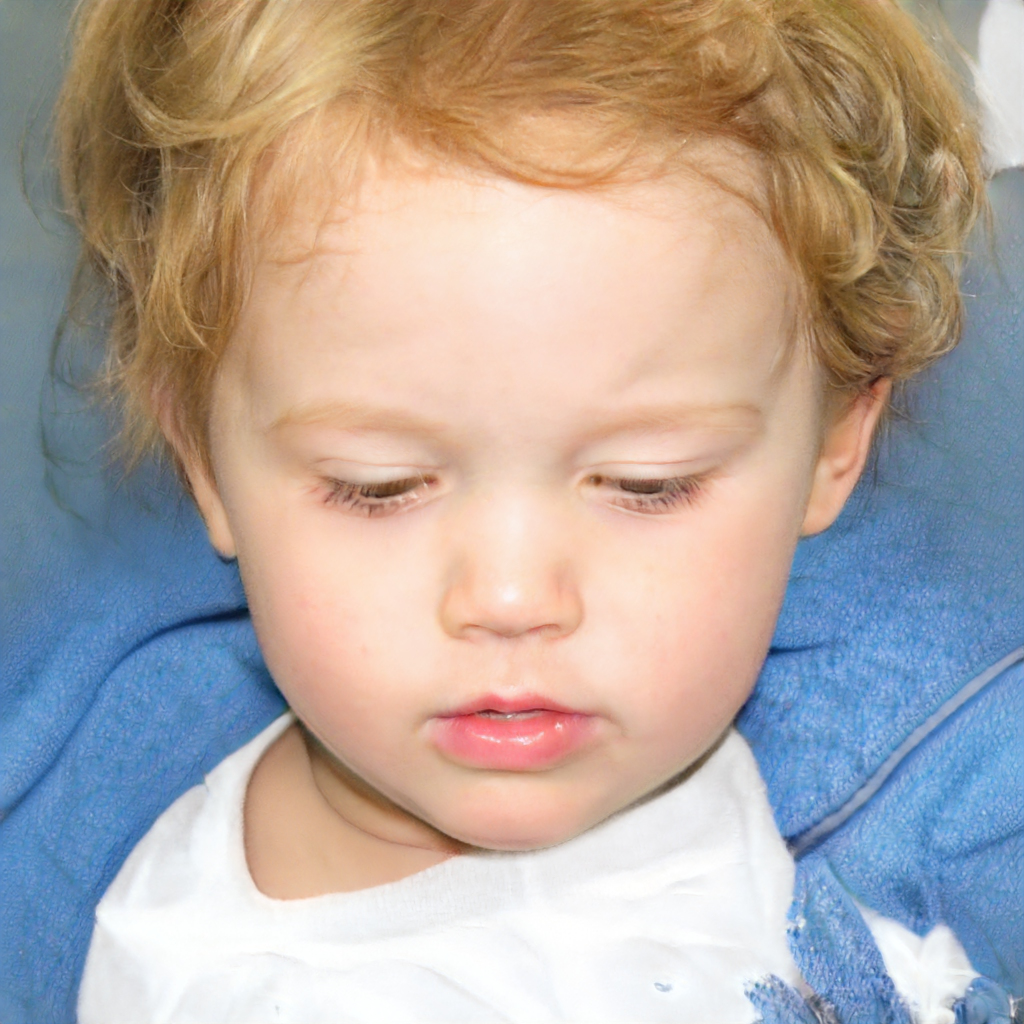
Gender: Female